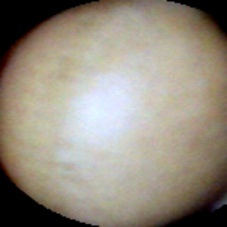
Label: Intact